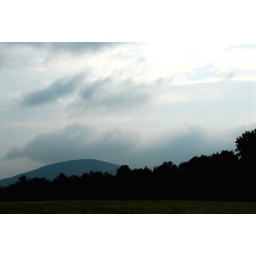
A small field with a blue Hunter Mountain in the background.